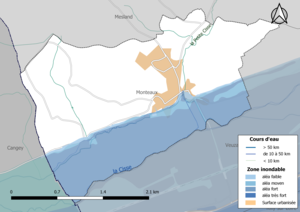
Carte des zones inondables de la commune de fr:Monteaux (France).
Monteaux est une commune française située dans le département de Loir-et-Cher en région Centre-Val de Loire.